Danny O'Keefe

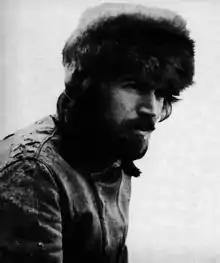
Danny O'Keefe in 1972

In 1968, O'Keefe was a member of a four-man heavy psychedelic rock band named the Calliope. The group recorded one album, "Steamed", for Buddah Records before disbanding.